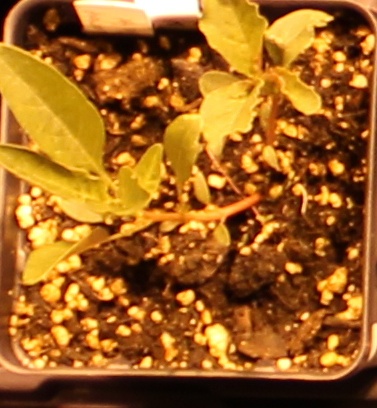
Label: Waterhemp